SS Kaiser Wilhelm II

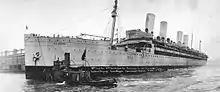
USS "Agamemnon"

When the US Government declared war on Germany on 6 April 1917, it seized German ships in US-controlled ports, including ". Her German crew had sabotaged her machinery, so she was repaired at Brooklyn Navy Yard, and used as a barracks ship while being repaired.